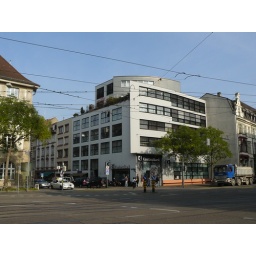
Diener + Diener office building near Herzog + de Meuron's 1988 apartment complex.